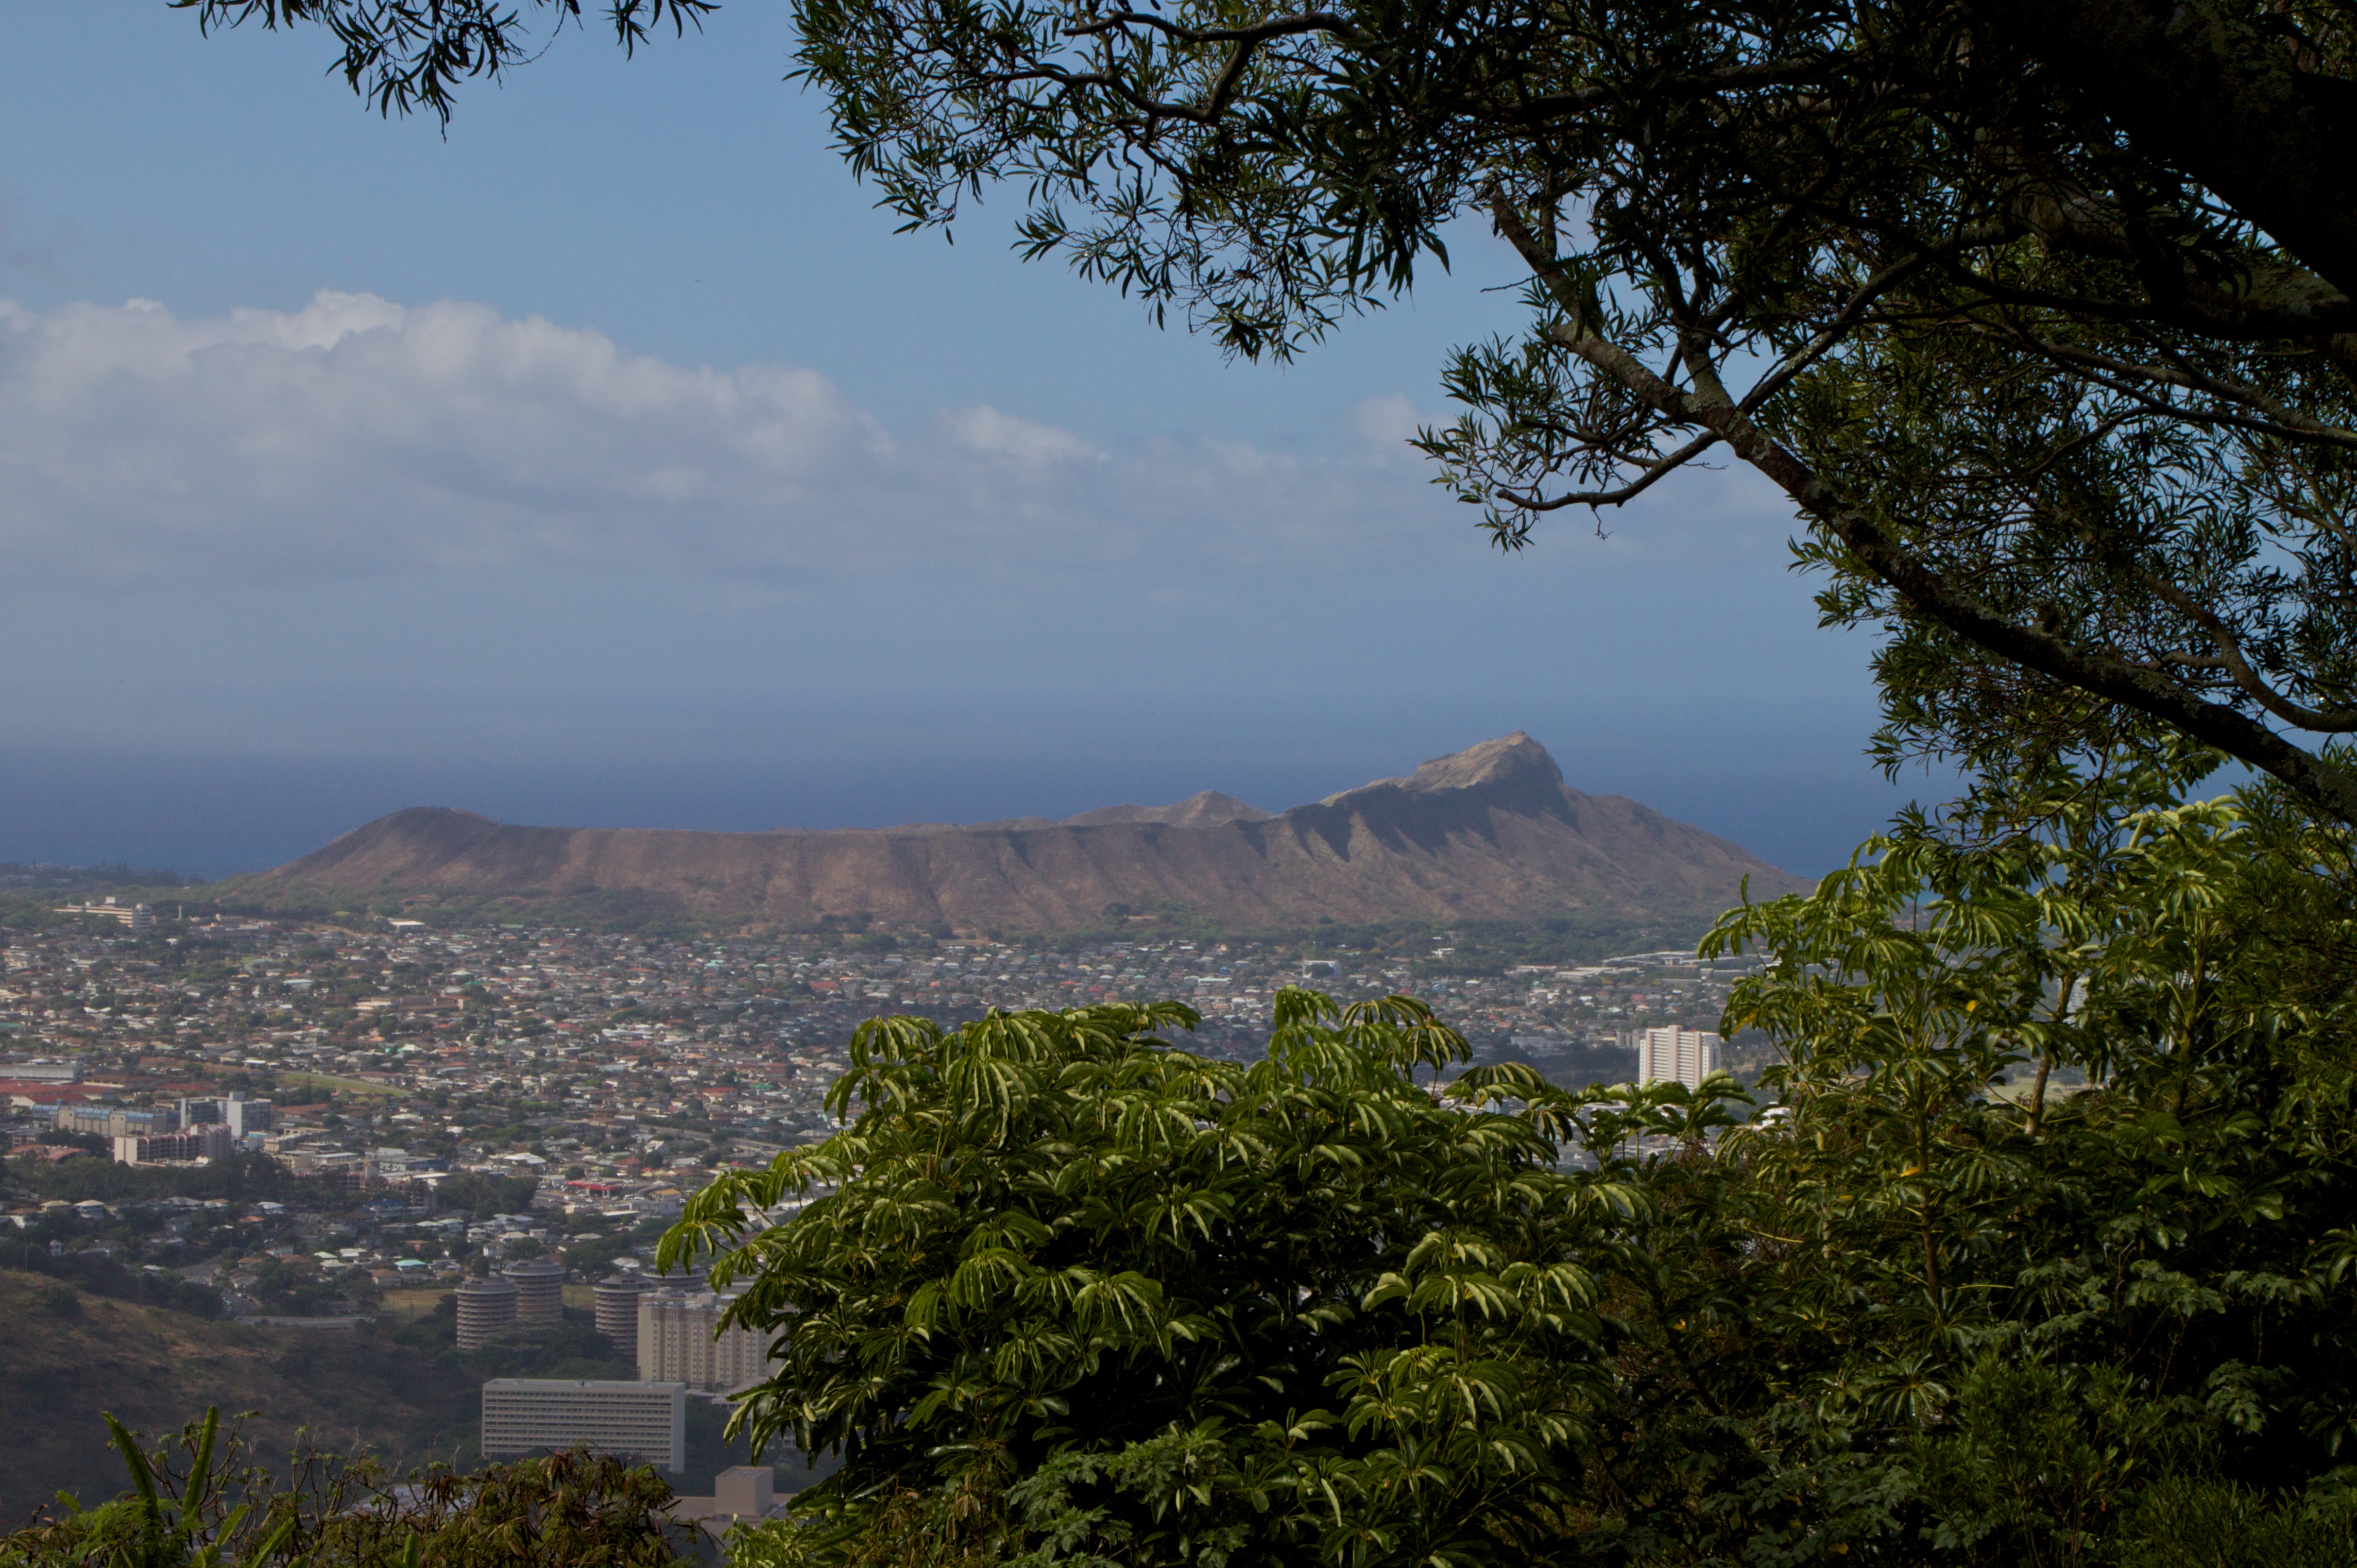
landscape, tree, nature, forest, mountain, morning, hill, lake, valley, mountain range, 18270mm, rural area, geographical feature, atmospheric phenomenon, woody plant, mountainous landforms